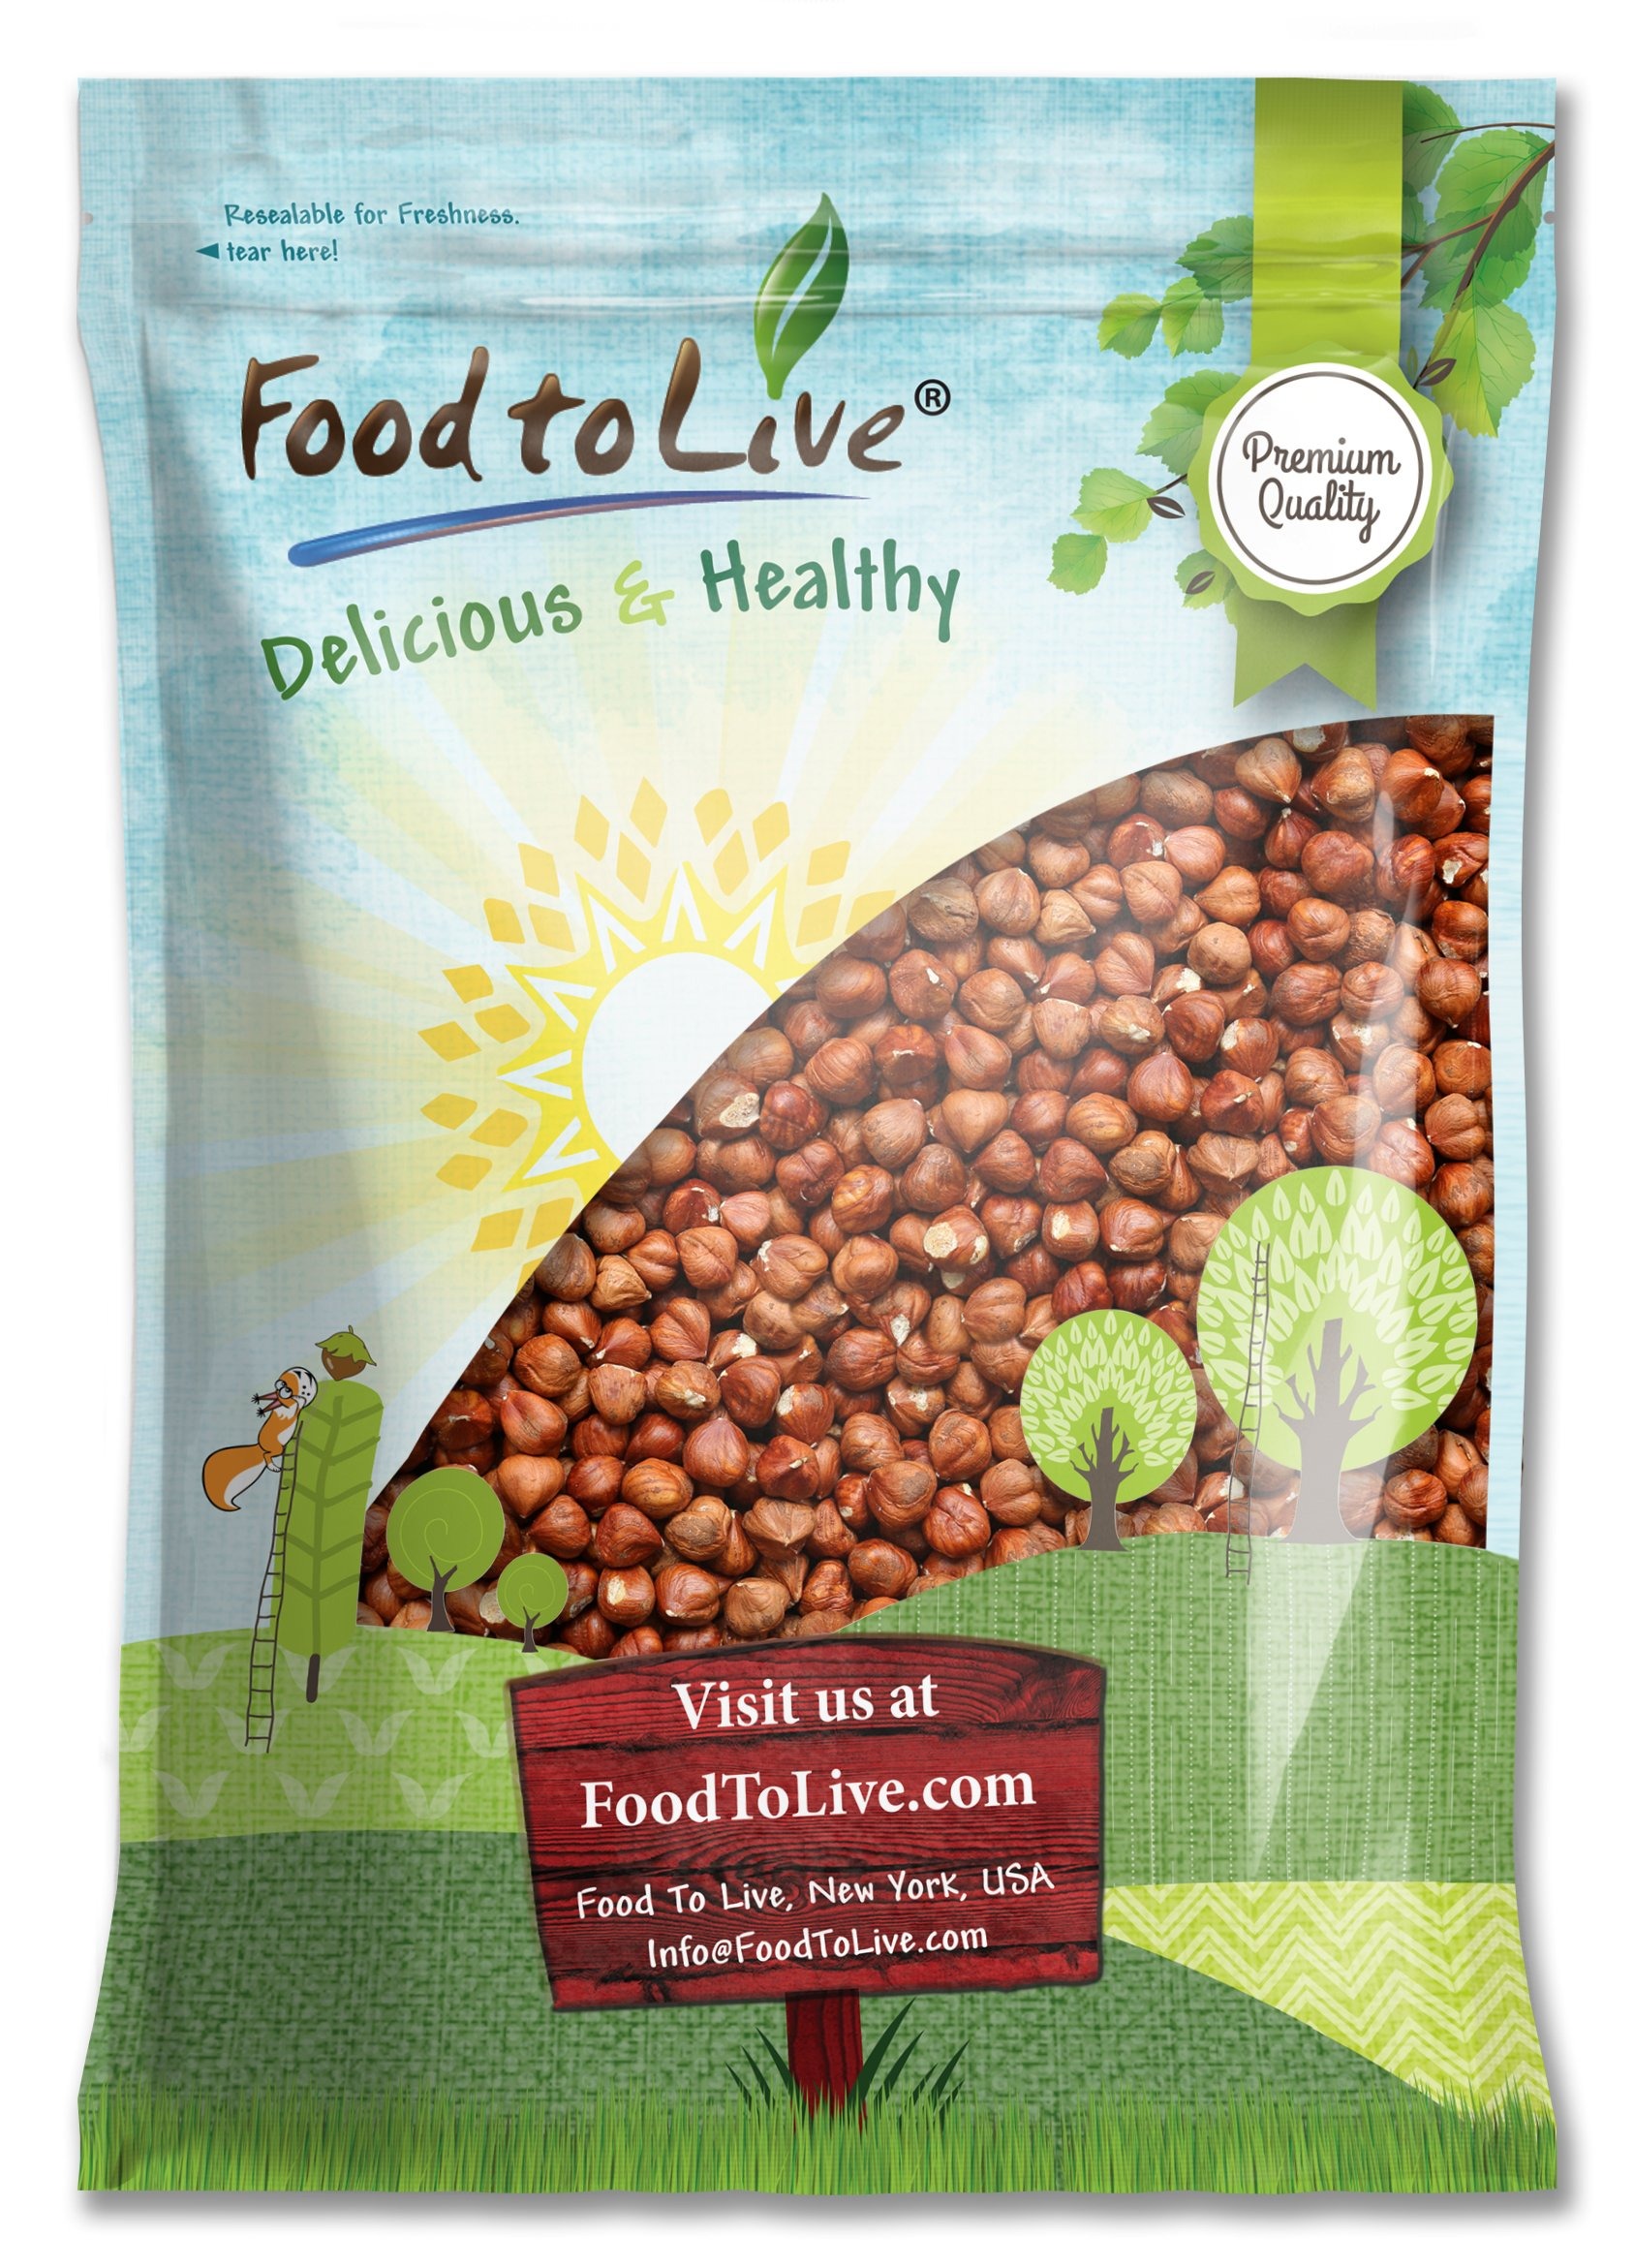
Item Name: Food to Live - Raw Hazelnuts, 12 Pounds Filberts, Whole Nuts, No Shell, Unsalted, Kosher, Vegan, Bulk. Wholesome Snack. Rich in Vitamin E. Great for Baking, Trail Mixes, as a Topping.
Bullet Point 1: ✔️High-quality, naturally sourced hazelnuts carefully selected for a rich, authentic taste.
Bullet Point 2: ✔️Versatile ingredient suitable for sweet and savory dishes or as a satisfying snack.
Bullet Point 3: ✔️Raw hazelnuts with natural skins, perfect for roasting, baking, or making nut-based recipes.
Bullet Point 4: ✔️Packed to maintain freshness, ensuring optimal flavor and texture with proper storage.
Bullet Point 5: ✔️Processed in a facility that handles wheat; contains tree nuts.
Value: 192.0
Unit: Ounce

Price: 142.62